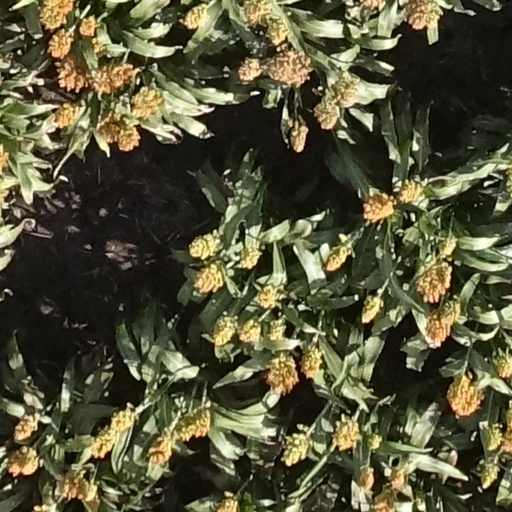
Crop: sorghum